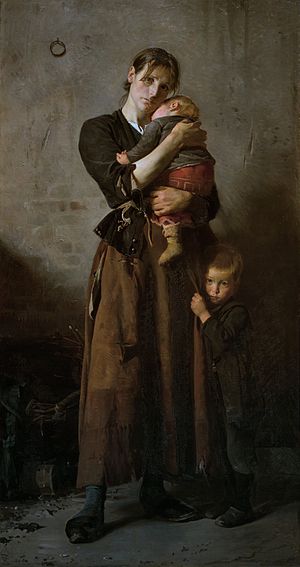
Frants Henningsen
Frants Henningsen, Forladt. Dog ej af venner i nøden, 1888, ARoS.
Frants Peter Diderik Henningsen var en dansk maler og tegner.